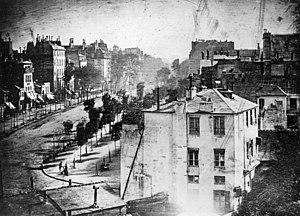
Boulevard du Temple, Paris, 3ème arrondissement, Daguerréotype. Il s'agit probablement de la première photographie d'une personne vivante. Elle représente avant tout une rue fréquentée. Cependant, le temps d'exposition ayant dépassé 10 minutes, le trafic s'avéra trop rapide pour apparaître. Seul apparaît l'homme en bas à gauche, resté immobile le temps de faire cirer ses chaussures. Comme la plupart des daguerréotypes, l'image est inversée latéralement. Italiano: Boulevard du Temple, Parigi, Terzo arrondissement, Dagherrotipo. Si tratta probabilmente della prima fotografia conosciuta di una persona vivente. Rappresenta, innanzi tutto, una via trafficata. Tuttavia, poiche' il tempo di esposizione e' di oltre 10 minuti, il traffico e' passato troppo rapidamente e non appare nell'immagine. Vi appare soltanto l'uomo in basso a sinistra, il quale e' rimasto fermo per il tempo necessario a farsi lucidare le scarpe. Come la maggior parte dagherrotipi, l'immagine e' invertita lateralmente (come in uno specchio). Magyar: A Boulevard du Temple dagerrotípia az első embert ábrázoló fénykép, melyet Louis Daguerre készített 1838-ban, feltehetően párizsi lakásának ablakából. A kép egy forgalmas utat ábrázol, de a hosszú – több mint 10 perces – expozíciós idő miatt csak a kép bal oldalán, a cipőjét tisztíttató mozdulatlan emberalak maradt felismerhető. Română: Boulevard du Temple, Paris, IIIe arrondissement, Daghereotip. Probabil prima fotografie ce prezintă o persoană. În imagine apare o stradă aglomerată, dar din cauza timpului de expunere de peste zece minute, traficul se mişca prea mult pentru a apărea. Excepţie fac omul din stânga-jos, care stătea nemişcat în timp ce i se lustruiau ghetele. Imaginea este în oglindă. Polski: Boulevard du Temple, Paryż, III dzielnica, Dagerotyp. Prawdopodobnie pierwszy obraz fotograficzny żyjącej osoby. Obraz przedstawia ruchliwą ulicę, ale ze względu na czas ekspozycji ponad dziesięć minut, ruch był zbyt duży, aby zarejestrować poszczególne osoby. Wyjątkiem jest człowiek w lewym dolnym rogu, który zatrzymał się w celu wyczyszczenia butów. Trwało to wystarczająco długo, aby uwiecznić się na obrazie. Português: Português: Boulevard du Temple, París, 3ra de Arrondisement, Daguerreótipo. Esta é possivelmente a primeira fotografia de uma pessoa viva, que por ter estado quase parada na rua (presumivelmente a engraxar um sapato) ficou registada apesar do elevado tempo de exposição da imagem - 10 minutos - ao contrário das restantes pessoas que não foram capturadas por se moverem demasiado rapidamente, dando a impressão de uma rua deserta. Note-se que, tal como na maioria do daguerreótipos, a imagem foi tirada em espelho. Русский: Бульвар Тампль, Париж, IIIй район, Дагеротипия. Первое фотоизображение человека. На снимке показана оживленная улица, но, так как экспозиция составила более 10 минут, все двигающиеся предметы не были зафиксированы. Исключением является человек в левом нижнем углу, который стоял достаточно долго, чтобы проявиться на снимке, пока чистили его сапоги. Отметим, что изображение является зеркальным отражением. Tiếng Việt: Boulevard du Temple (Đại lộ Temple), Paris, chụp theo phương pháp Daguerreotype. Bức ảnh đầu tiên chụp có con người. Bức ảnh chụp một tuyến đường đông đúc, nhưng vì quá trình chụp phơi sáng hơn mười phút nên xe cộ đi lại chuyển động quá nhanh để bắt ảnh. Kì vọng của tác giả là chụp người đàn ông ở góc trái phía dưới tấm hình, người đứng thẳng để đánh giày đủ lâu để bắt ảnh. Đây là một ảnh ngược do sử dụng phương pháp Daguerreotype..
Robert Cornelius, né le 1ᵉʳ mars 1809 à Philadelphie et mort le 10 août 1893 à Frankford, est un pionnier américain de la photographie.
Boulevard du Temple est une photographie en daguerréotype réalisée à Paris en 1838 par l'inventeur du procédé, Louis Daguerre. Elle serait une des premières représentations d'un être humain sur une photographie.
Le daguerréotype est un procédé photographique mis au point par Nicéphore Niépce et Louis Daguerre. Il produit une image sans négatif sur une surface d'argent pur, polie comme un miroir, exposée directement à la lumière.
Cette page concerne l'année 1838 du calendrier grégorien.
Liste chronologique d'inventions françaises.